Oxymoron (Schoolboy Q album)

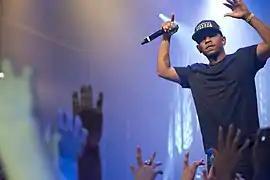
Black Hippy cohort Kendrick Lamar makes an appearance on the album's lead single "Collard Greens".

On August 8, 2013, Schoolboy Q told MTV's RapFix that he is waiting on a few samples to clear before announcing a release date for the album. One of the main issues being a sample for "Druggy's wit Hoes, Pt. Trois", featuring Ab-Soul. In January 2014, during his Reddit Ask Me Anything session, he confirmed the song did not make the album due to the sample clearance issue. On September 19, 2013, Schoolboy Q confirmed that he had officially completed the album and turned it in to Top Dawg Entertainment for mixing and mastering. However, the following day Top Dawg Entertainment CEO Anthony "Top Dawg" Tiffith, revealed on Twitter that no release date will be divulged until "a few more samples" can be successfully cleared. He also confirmed a new song would be released "early next week," as a token of appreciation for fans' patience and loyalty. As promised, on September 25, 2013, a new song by Schoolboy Q, titled "Banger (Moshpit)," was premiered via the label's SoundCloud page. On October 25, 2013 the music video for "Banger (Moshpit)," was released via the label's YouTube account.